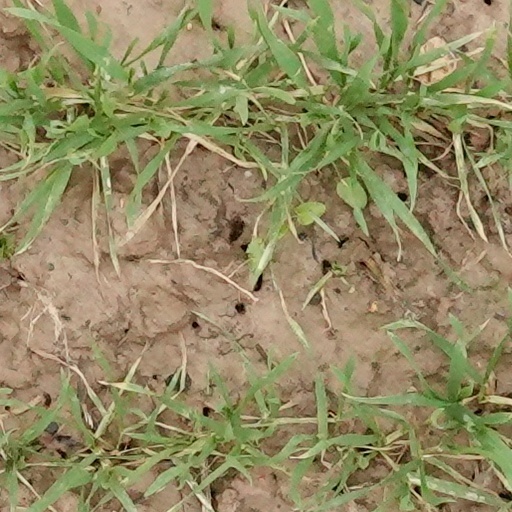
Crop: wheat